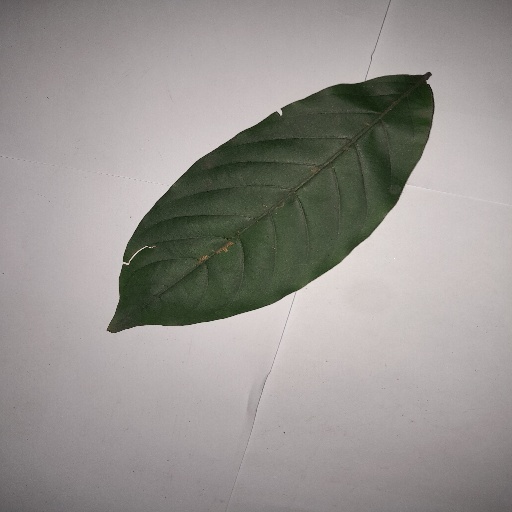
Species: HariTaki
Leaf condition: Shot Hole